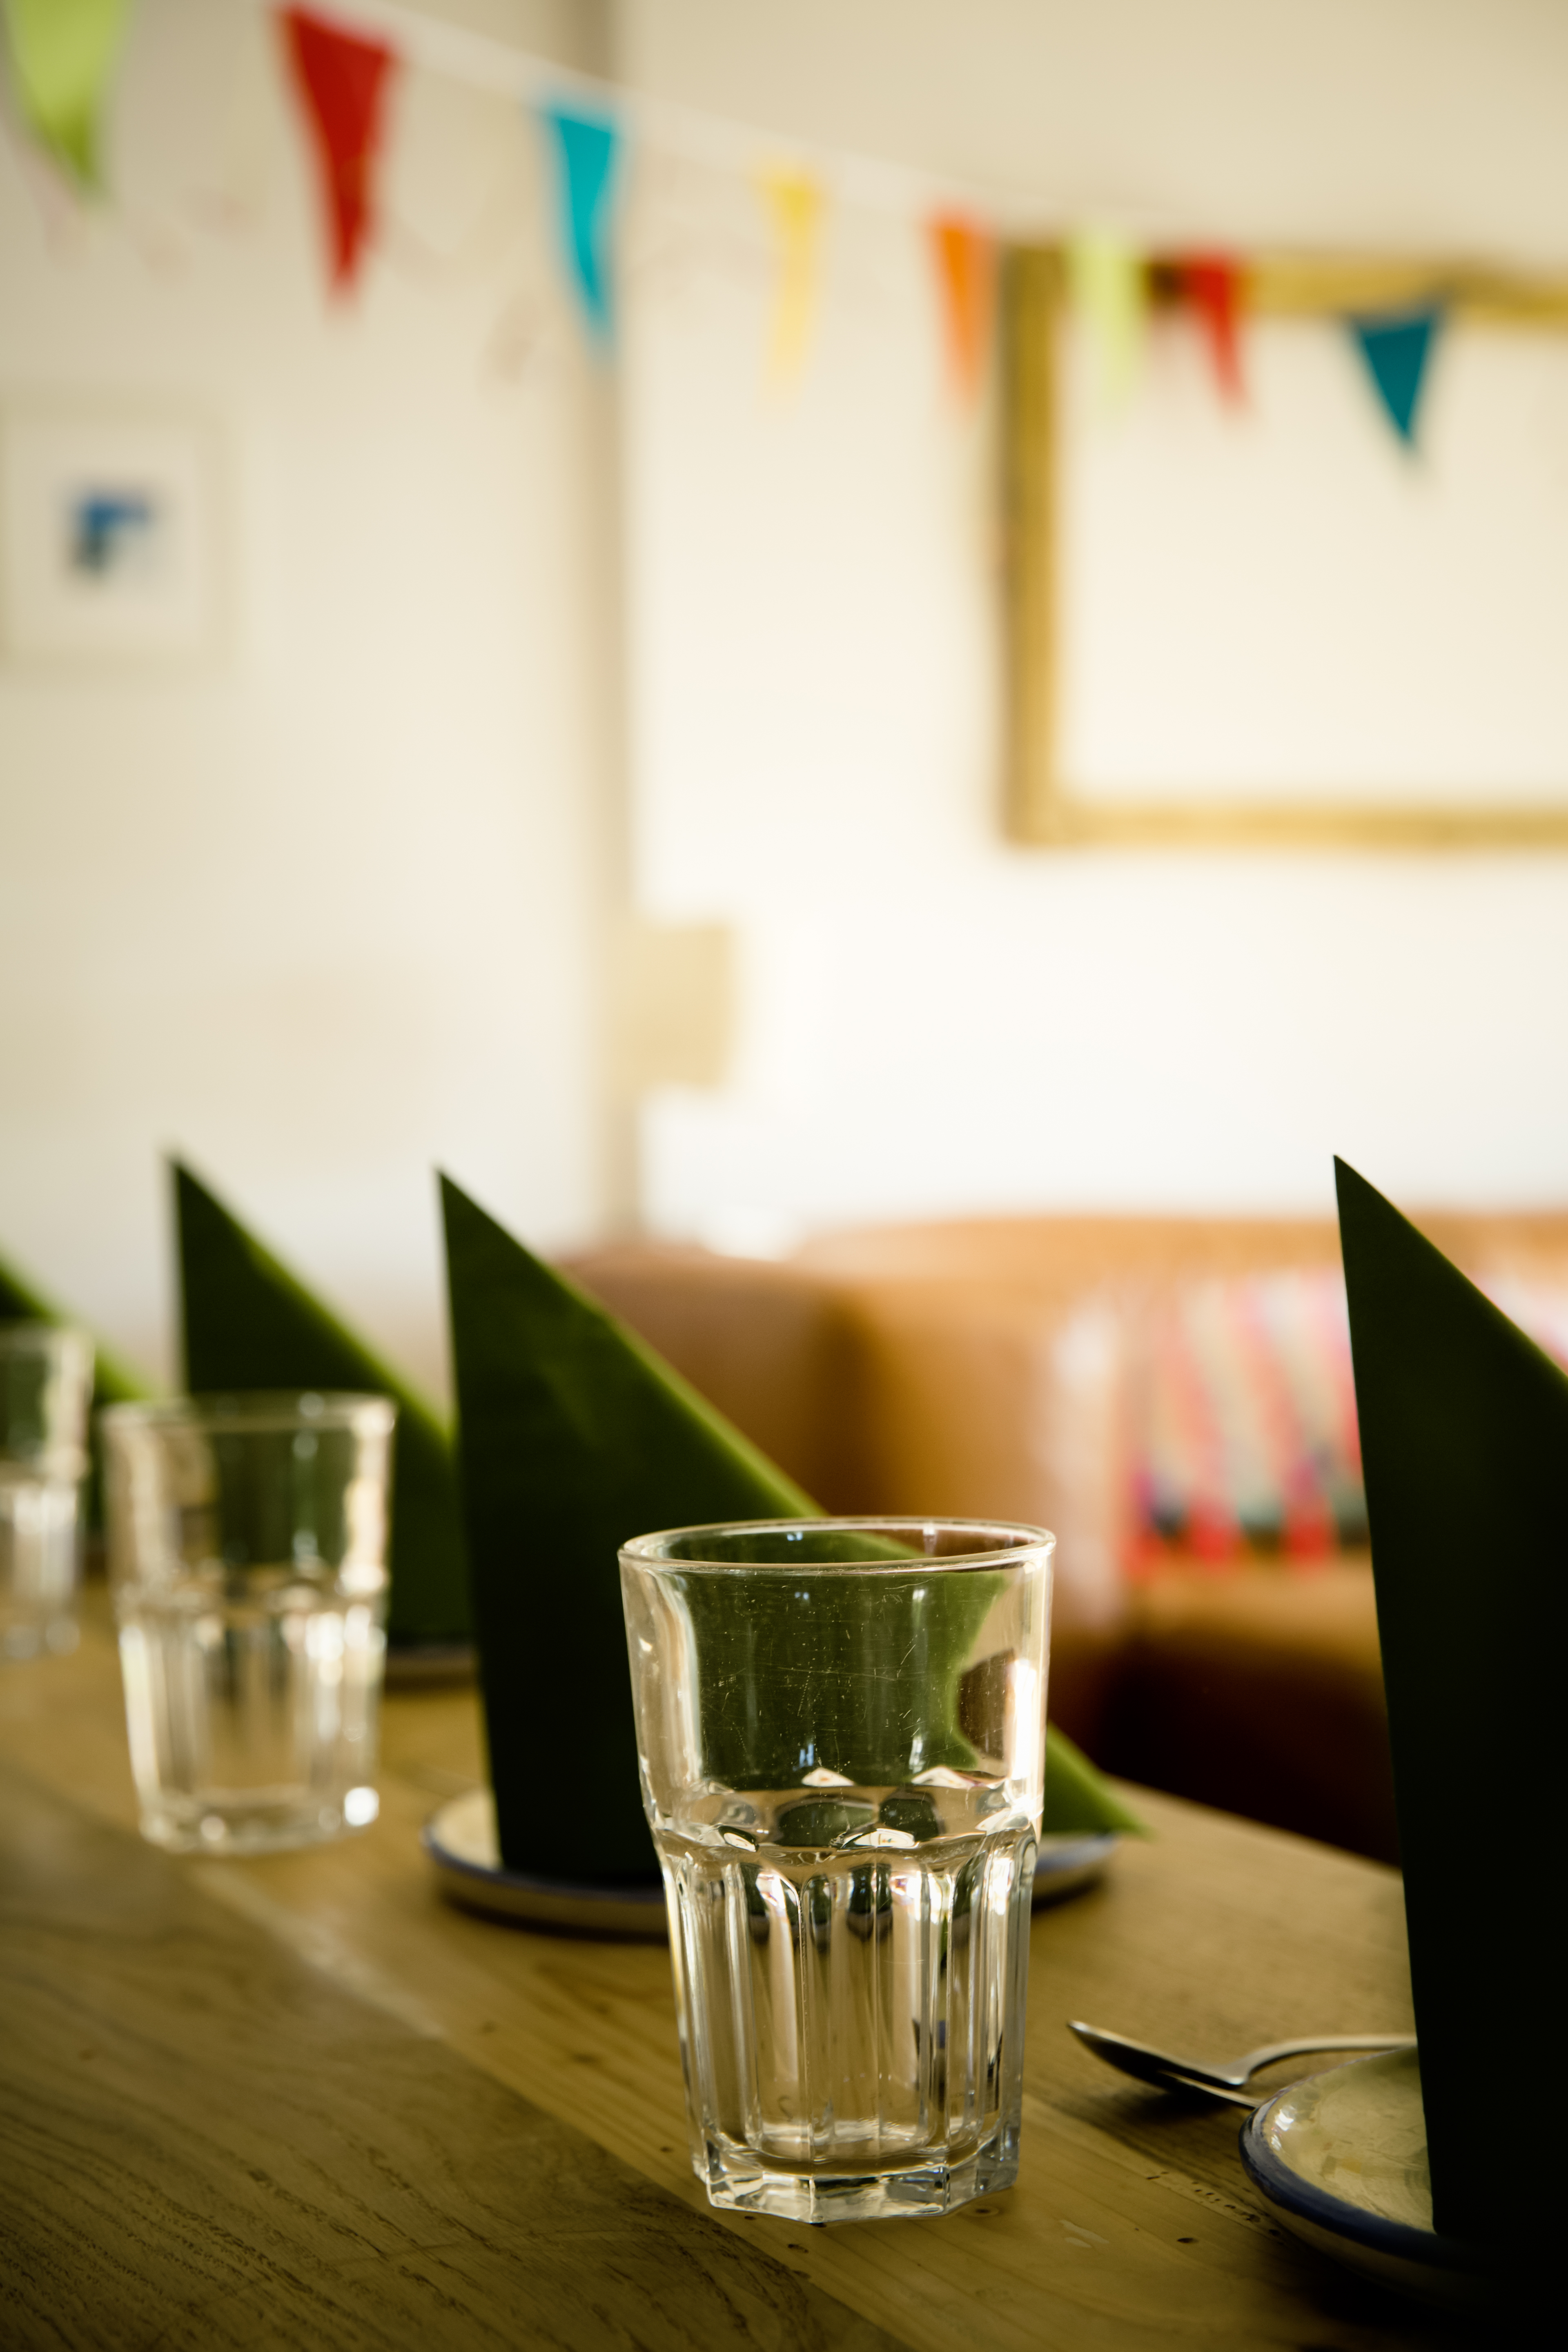
table, cutlery, blur, wood, seat, restaurant, decoration, meal, green, color, drink, furniture, room, lighting, tableware, interior design, indoors, glasses, party, shape, birthday, flatware, ceramic plate, buntings, table napkins